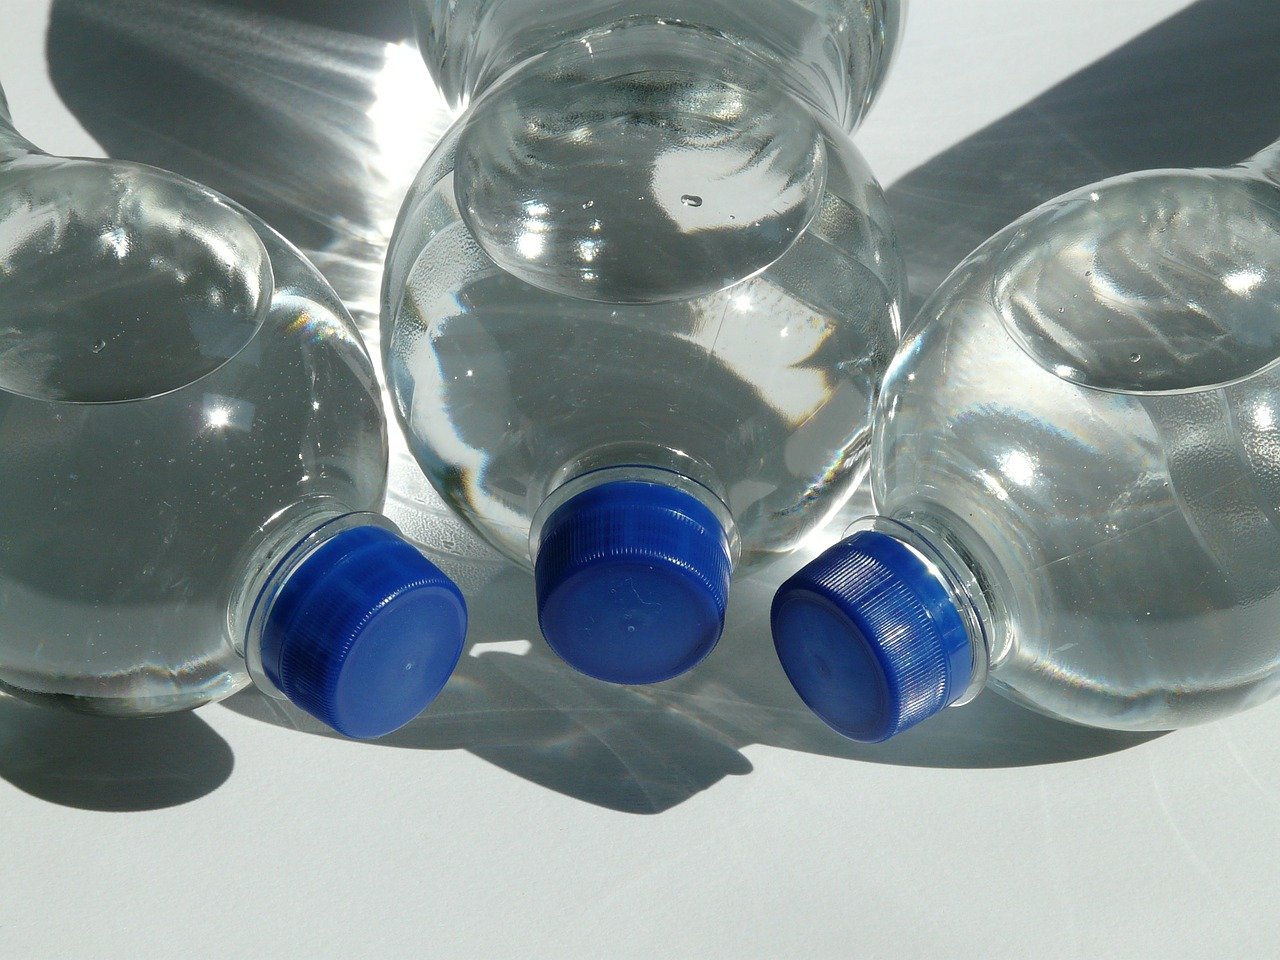
Label: plastic